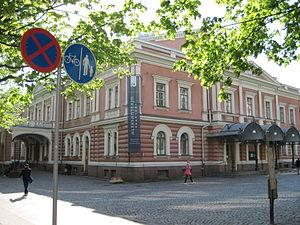
Bulevardi est un boulevard d'Helsinki qui commence à Erottaja et se termine à Hietalahdentori. Bulevardi est situé en plus grande part dans le quartier de Kamppi mais son extrémité occidentale est à la limite de Kamppi et Punavuori.
Le théâtre d'Alexandre est un théâtre construit en 1876 dans le quartier de Kamppi à Helsinki en Finlande.
Cette Liste des bâtiments historiques d'Helsinki est non exhaustive et répertorie les plus anciens bâtiments du centre d'Helsinki datant du milieu du XVIIIᵉ siècle.